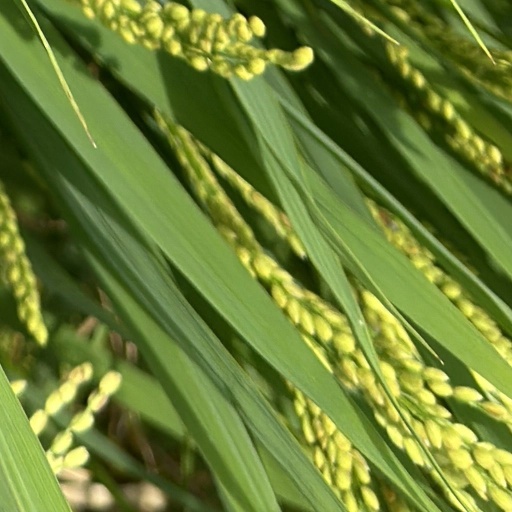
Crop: rice